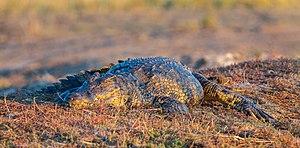
Le Crocodile du Nil est une espèce de crocodiliens de la famille des Crocodylidae.